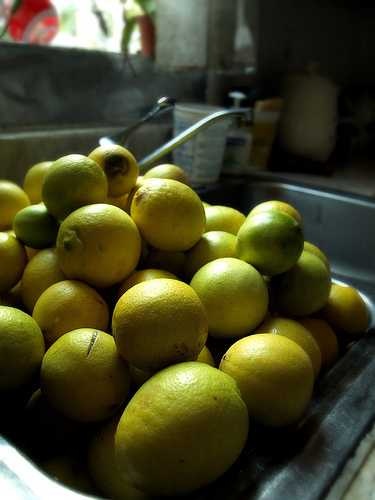
Label: Lemon